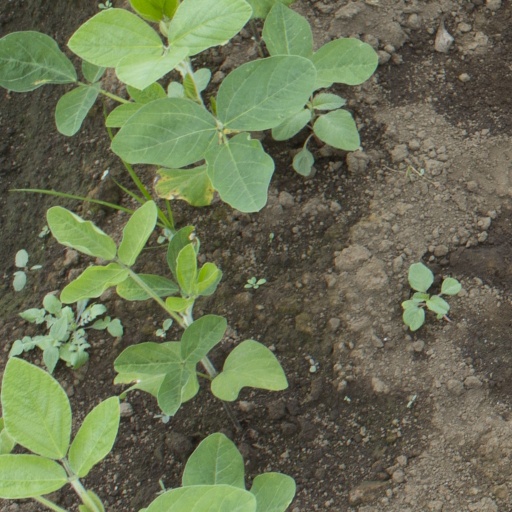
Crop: soybean